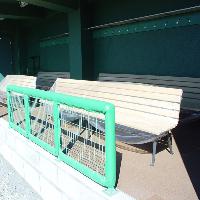
Weather: sun or clear